Killington Ski Resort

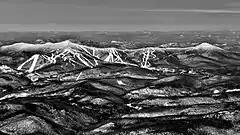
Aerial Photo of Killington’s 6 Peaks

The primary mountain is Killington Peak at , which has the second-highest summit in Vermont and has the second greatest vertical drop in the eastern United States, after Whiteface Mountain in Wilmington, New York, at .